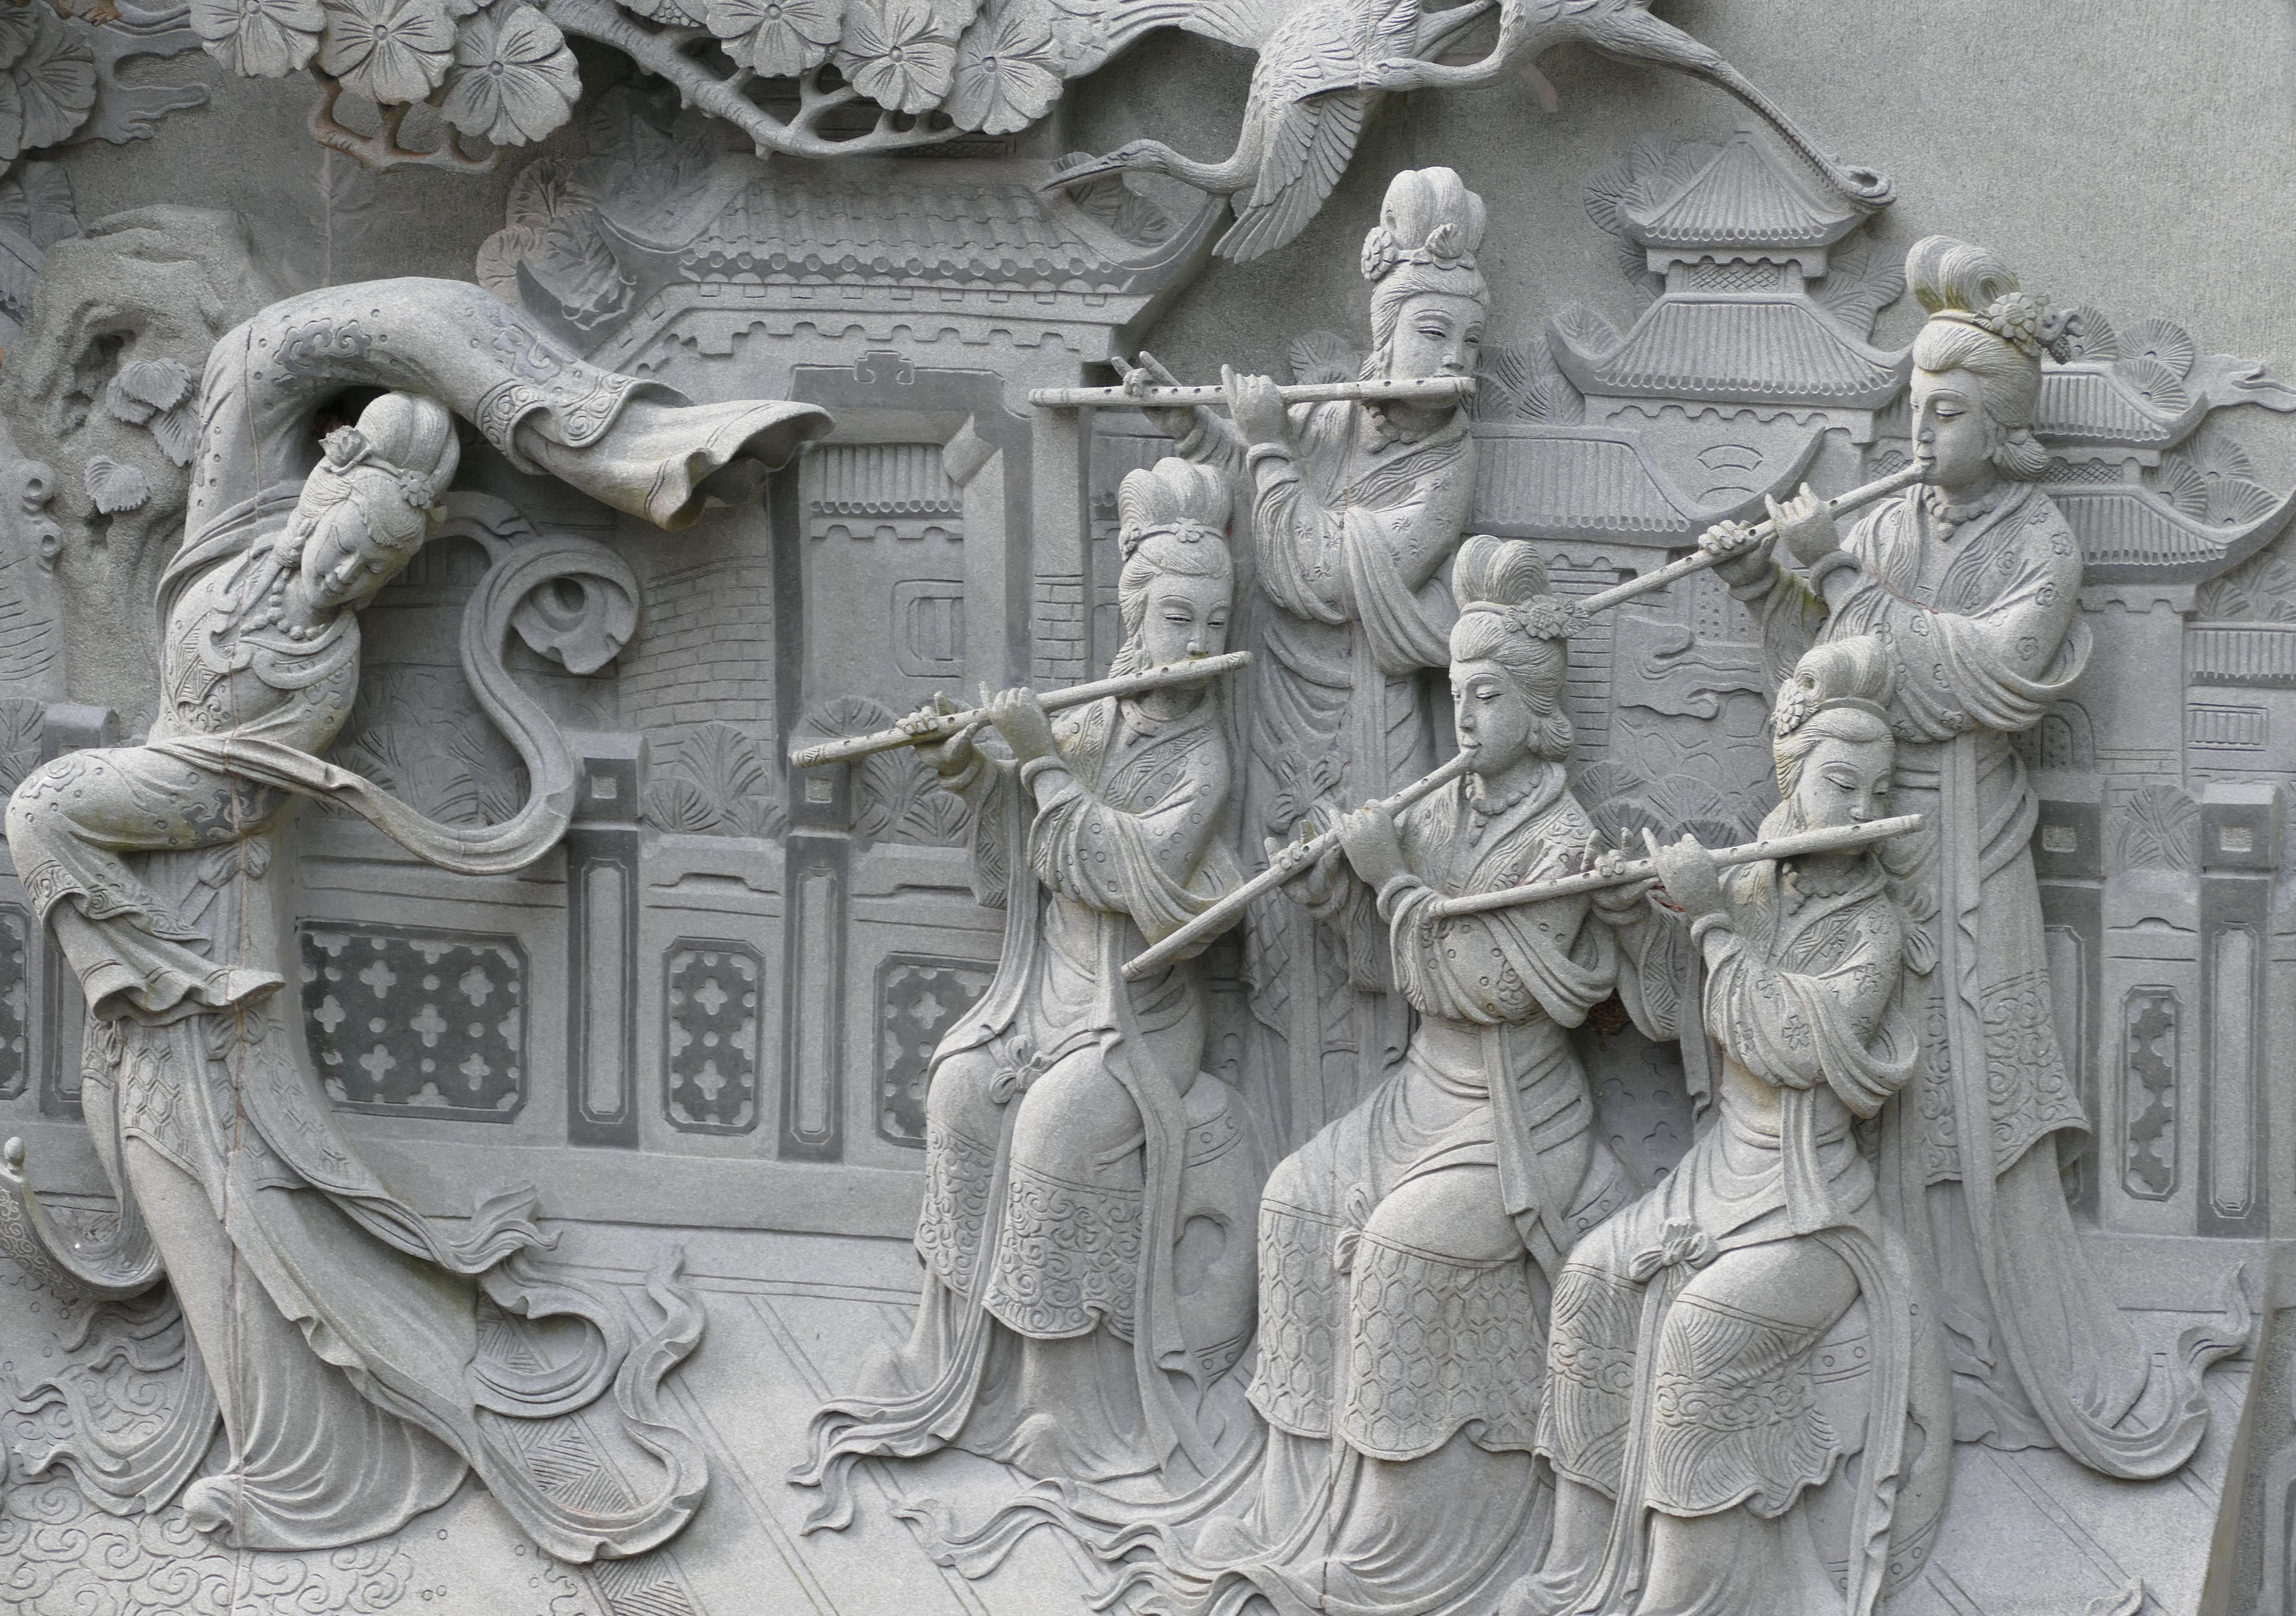
music, stone, monument, statue, dance, instrument, buddhism, musician, musical instrument, gargoyle, sculpture, art, figure, temple, image, gods, taiwan, carving, relief, china, flute, sun moon lake, archaeological site, stone carving, taoism, ancient history, classical sculpture, tanzren